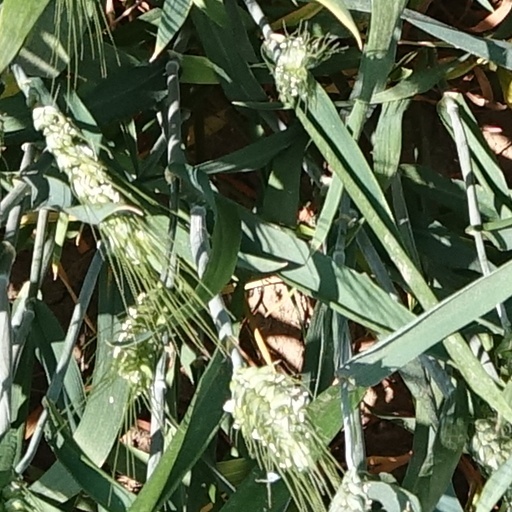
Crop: wheat